Sybil Danning

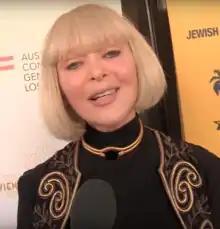
Danning in Los Angeles, California, 2018

Sybil Danning (born Sybille Johanna Danninger; May 24, 1952) is an Austrian–American former actress, model, and film producer. She is best known for her frequent appearances in B movies during the 1970s and 1980s.